Antanas Mockus

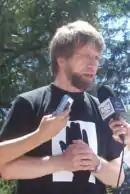
Mockus in 2008

Famous initiatives included hiring 420 mimes to make fun of traffic violators, because he believed Colombians were more afraid of being ridiculed than fined. He also put in place one "Night Without Men", on which the city's men were asked to stay home for an evening to look after the house and the children while the women went out. The city sponsored free open-air concerts, bars offered women-only specials, Ciclovia and the city's women police were in charge of keeping the peace. Amassing political support mainly from Bogotá's middle and upper classes, he has been much less successful attracting voters in the national level.